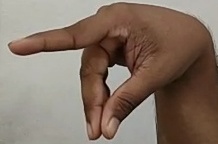
ASL sign: P